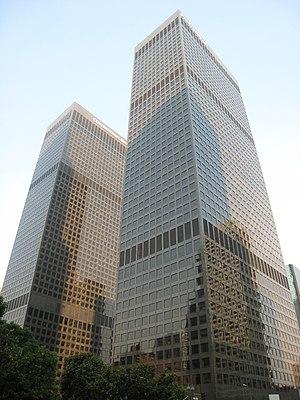
La dénomination City National Plaza regroupe la City National Tower et la Paul Hastings Tower, deux gratte-ciel jumeaux construits à Los Angeles en 1971. Les deux tours s'élèvent à 213 mètres pour 32 étages et abritent des bureaux.
Cette liste des plus hauts immeubles de Los Angeles recense en fonction de leur hauteur les gratte-ciel situés dans la ville américaine de Los Angeles, en Californie. Le plus haut bâtiment de la ville est la U.S. Bank Tower, inaugurée en 1989 ; elle compte 73 étages surplombe de 310 mètres de haut Downtown Los Angeles. C'est également le plus haut édifice de Californie, et le dixième plus haut bâtiment du pays. Le deuxième gratte-ciel de Los Angeles et de Californie est l'Aon Center, de 262 mètres de haut. Huit des dix plus hauts édifices de Californie sont situés à Los Angeles.